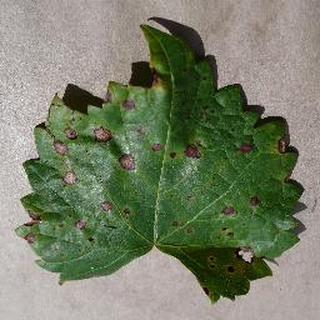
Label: grape_black_rot